Pasi Rantanen

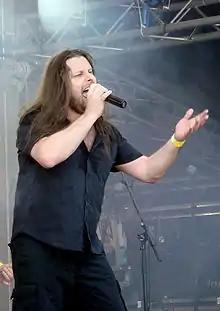
Rantanen, vocalist of the Finnish metal band Thunderstone at the Sauna Open Air 2007 Metal Festival

Pasi Rantanen (born 30 October 1969, in Helsinki, Finland) is a Finnish singer best known for his power metal band Thunderstone, of which he was a member from the band's creation in 2000 until 2007. He rejoined Thunderstone in 2013 as a full-time member again and provided vocals for the band's comeback album "Apocalypse Again" in 2016.